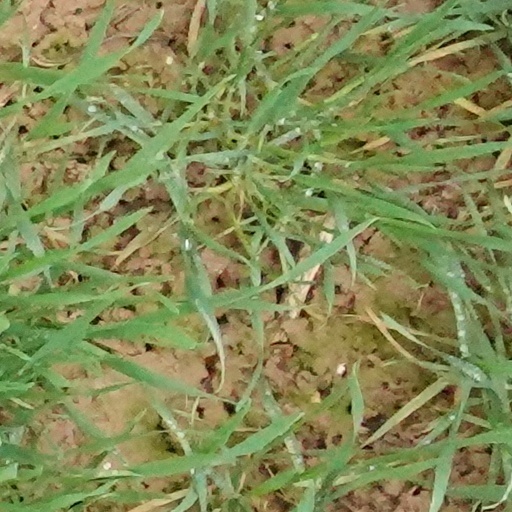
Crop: wheat